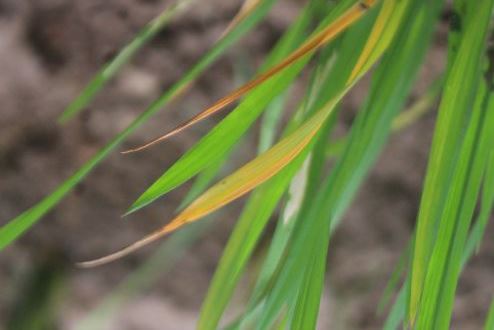
Disease: Tungro